USCGC Cobb

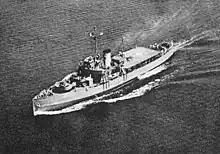
USCGC "Cobb" underway after addition of the flight deck aft.

In spite of her historic achievements, USCGC "Cobb" proved an unsatisfactory acquisition. Originally America's first turbine-powered steamship, the aging 37-year-old vessel proved a liability to the Coast Guard with her excessive maintenance costs. During the first 115 days of the ship's service, "Cobb" was absent from the repair yard for a total of only nine days. Thereafter she managed operational duties an average of only one week out of four.